Professional wrestling strikes

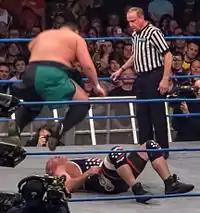
Samoa Joe delivering a knee drop to Kurt Angle.

A move in which a wrestler jumps/falls down on an opponent, driving their knee into anywhere on the opponent's body. It is often sold as more powerful if the wrestler bounces off the ropes first. Ric Flair, Randy Orton and Samoa Joe are examples of wrestlers who use this move. A variation sets the wrestler kneeling besides a fallen opponent, then performing a handstand to drive their knee to the opponent's midsection.